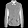
Label: Shirt